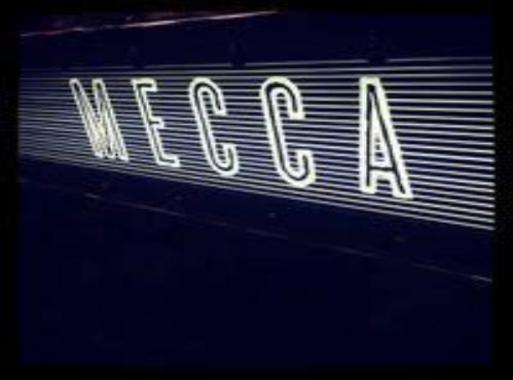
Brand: mecca espresso
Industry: Others